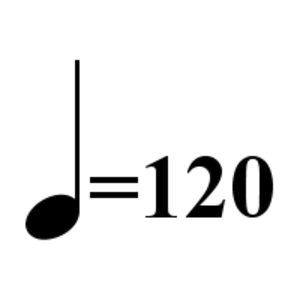
Le battement par minute, couramment abrégé par le symbole bpm, est une unité de mesure utilisée pour exprimer le tempo de la musique ou le rythme cardiaque, quantifié par le nombre de battements se produisant en une minute.